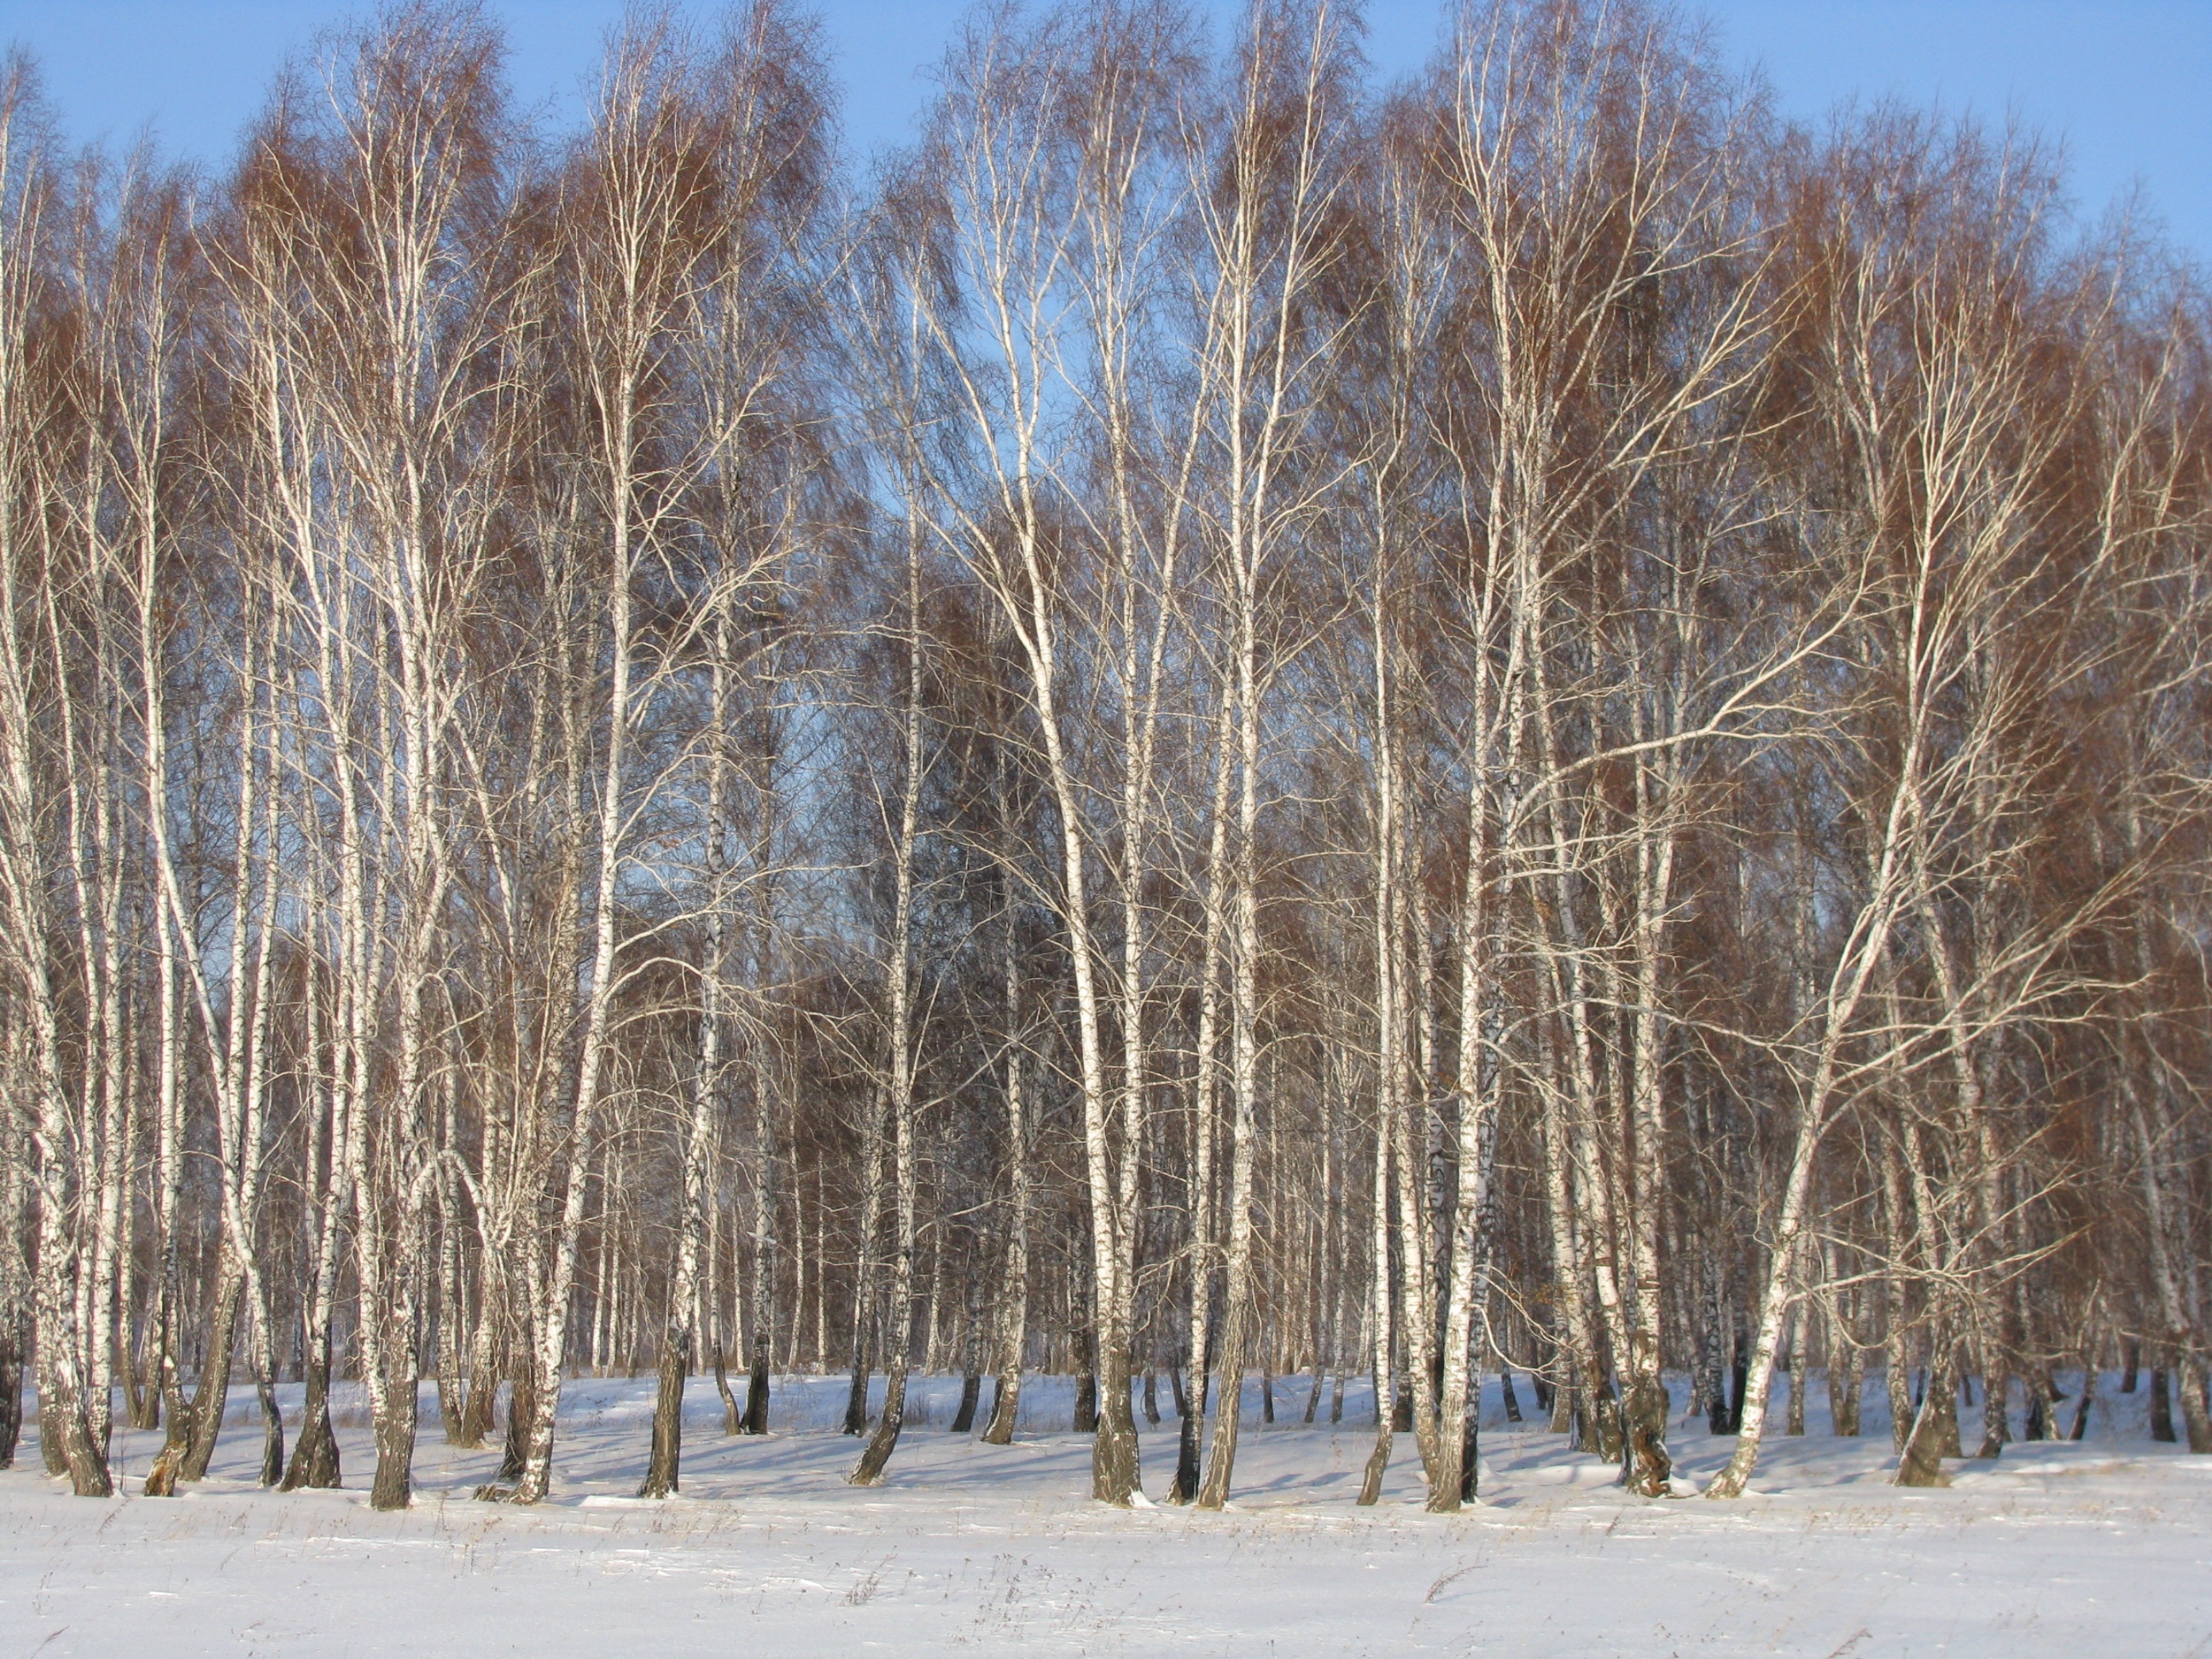
tree, forest, branch, snow, winter, plant, wood, frost, ice, birch, season, spruce, habitat, ecosystem, freezing, flowering plant, natural environment, grass family, woody plant, land plant